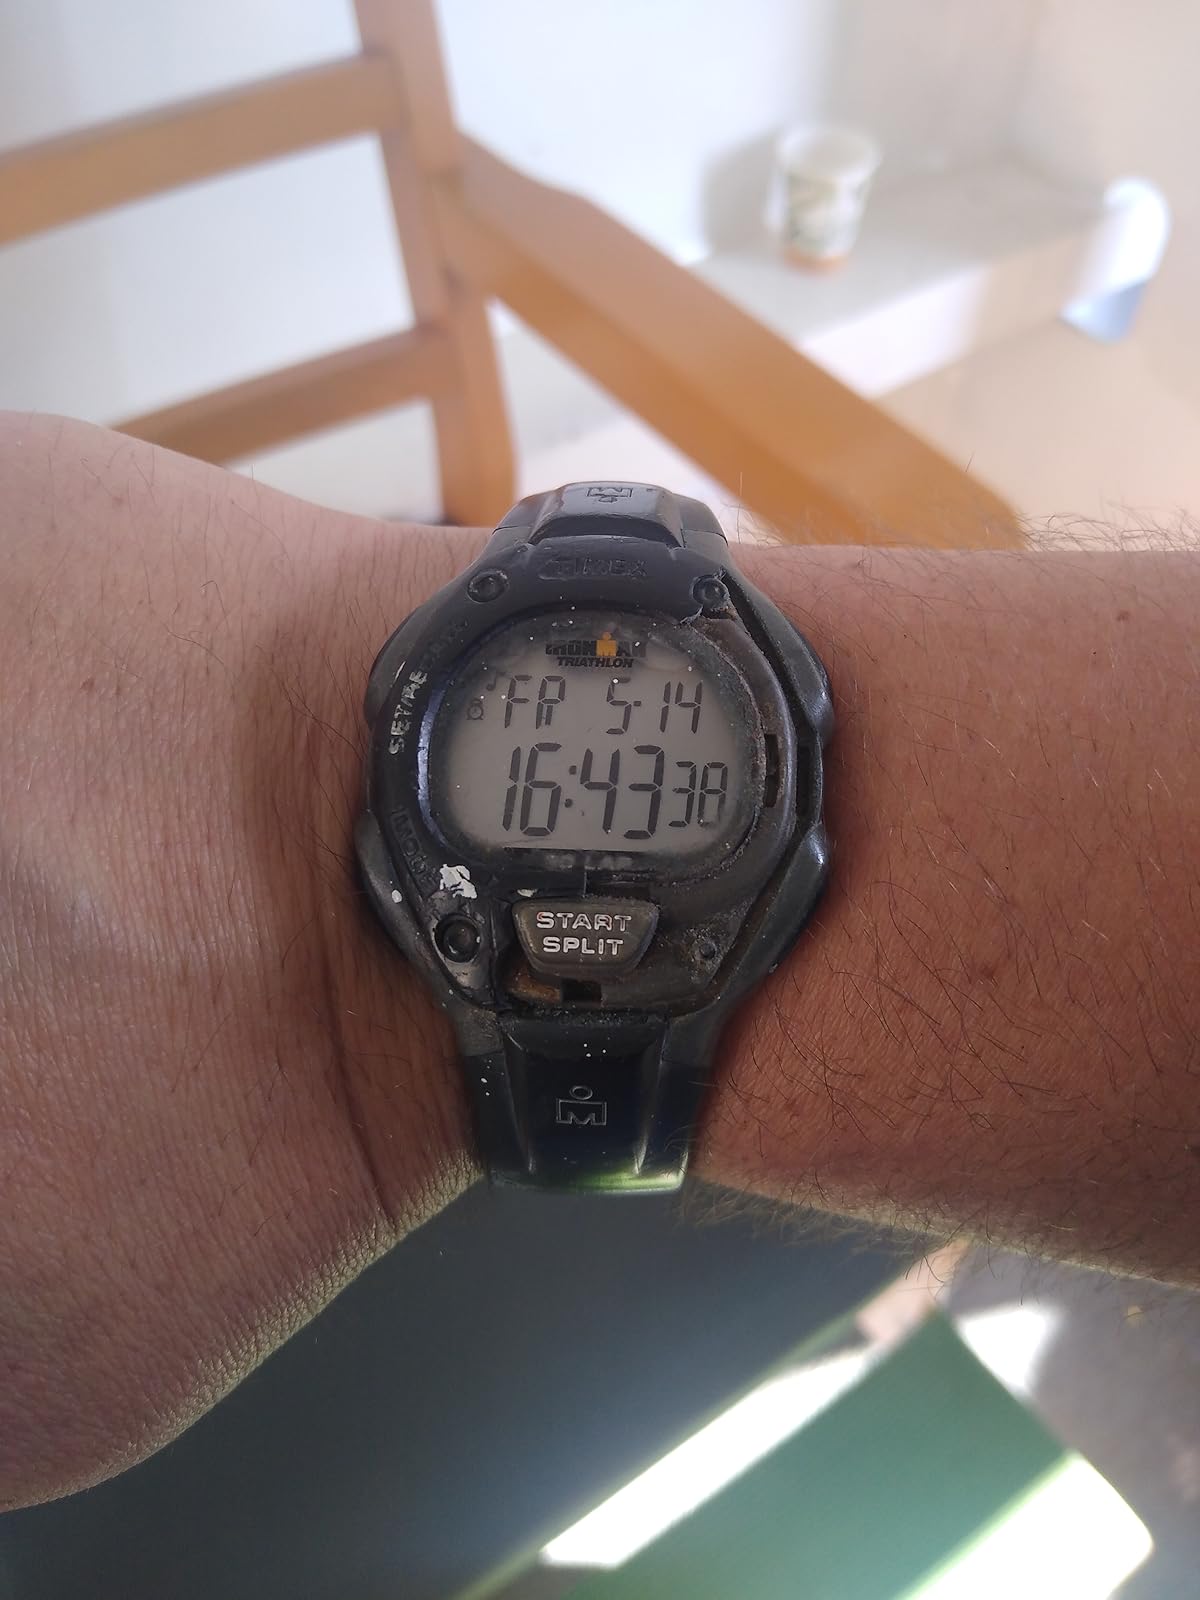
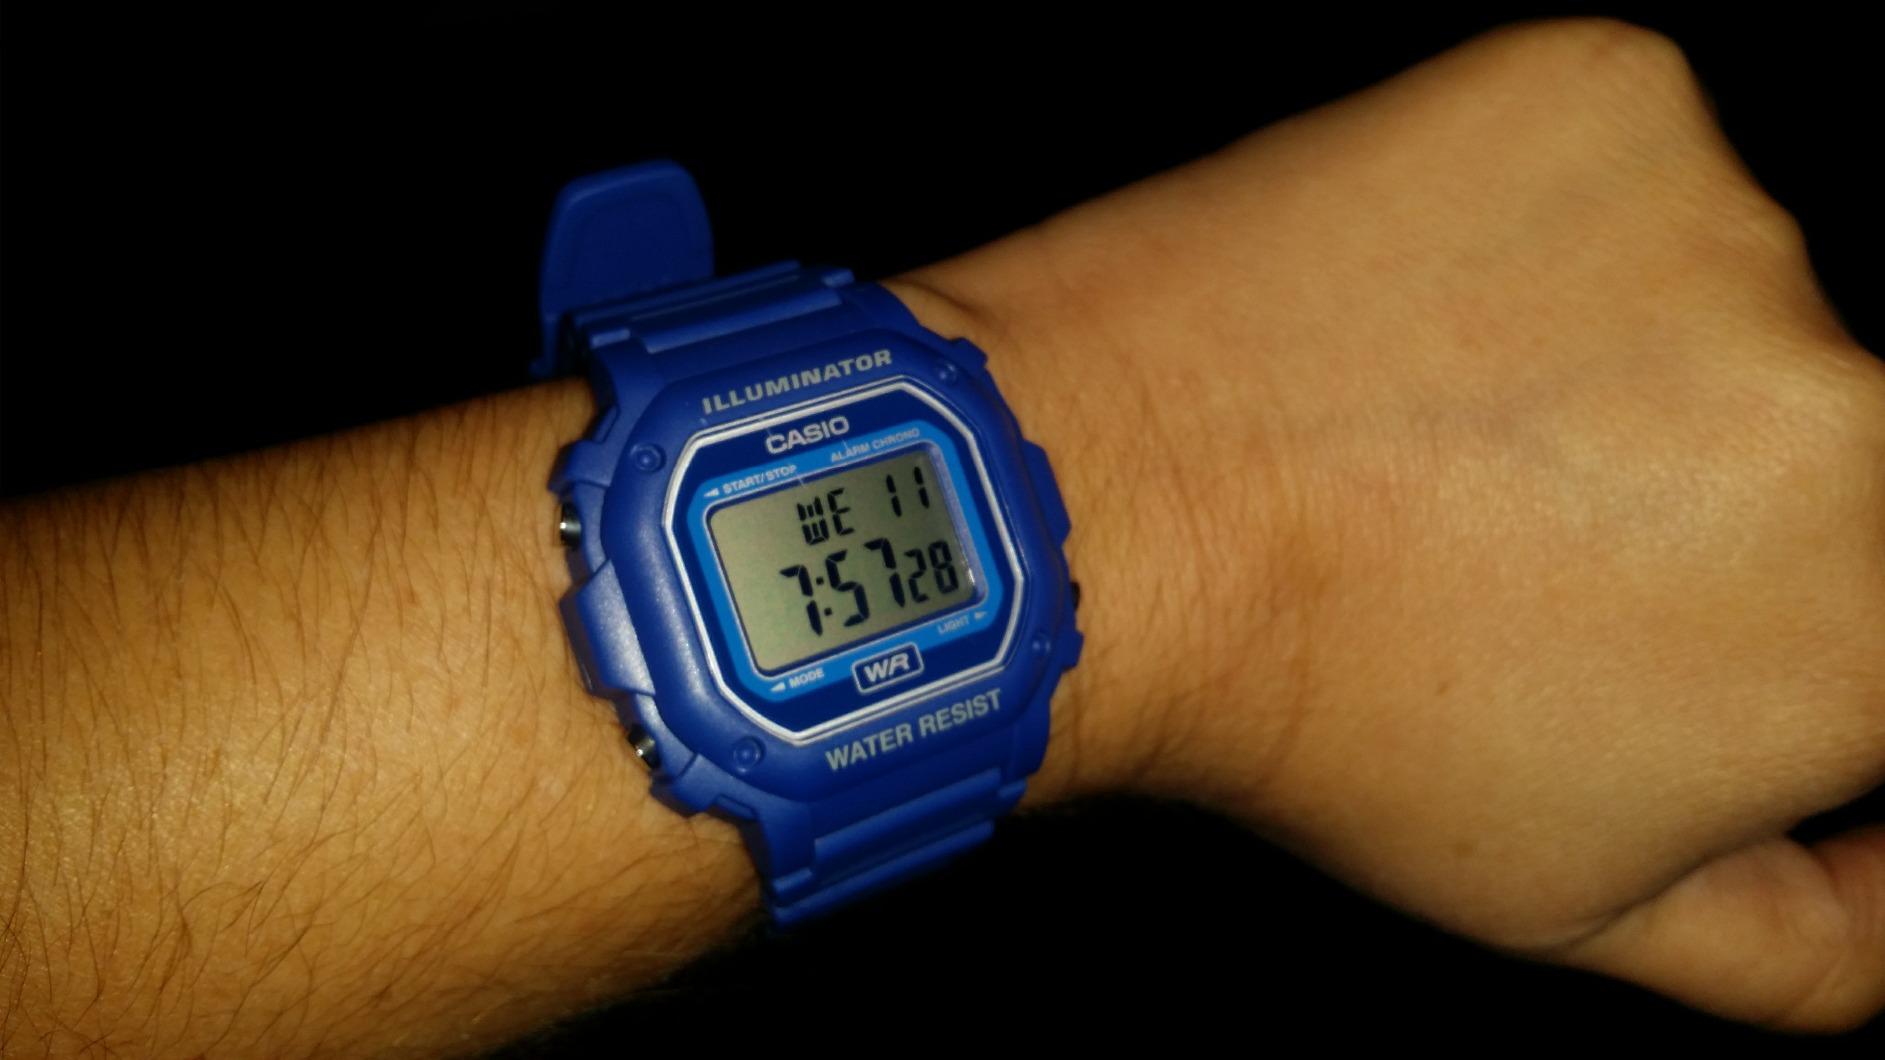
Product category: accessories_watch
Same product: no